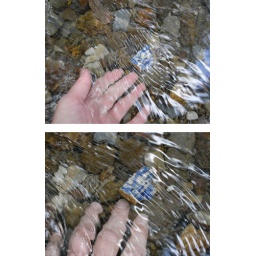
blue in water with hand